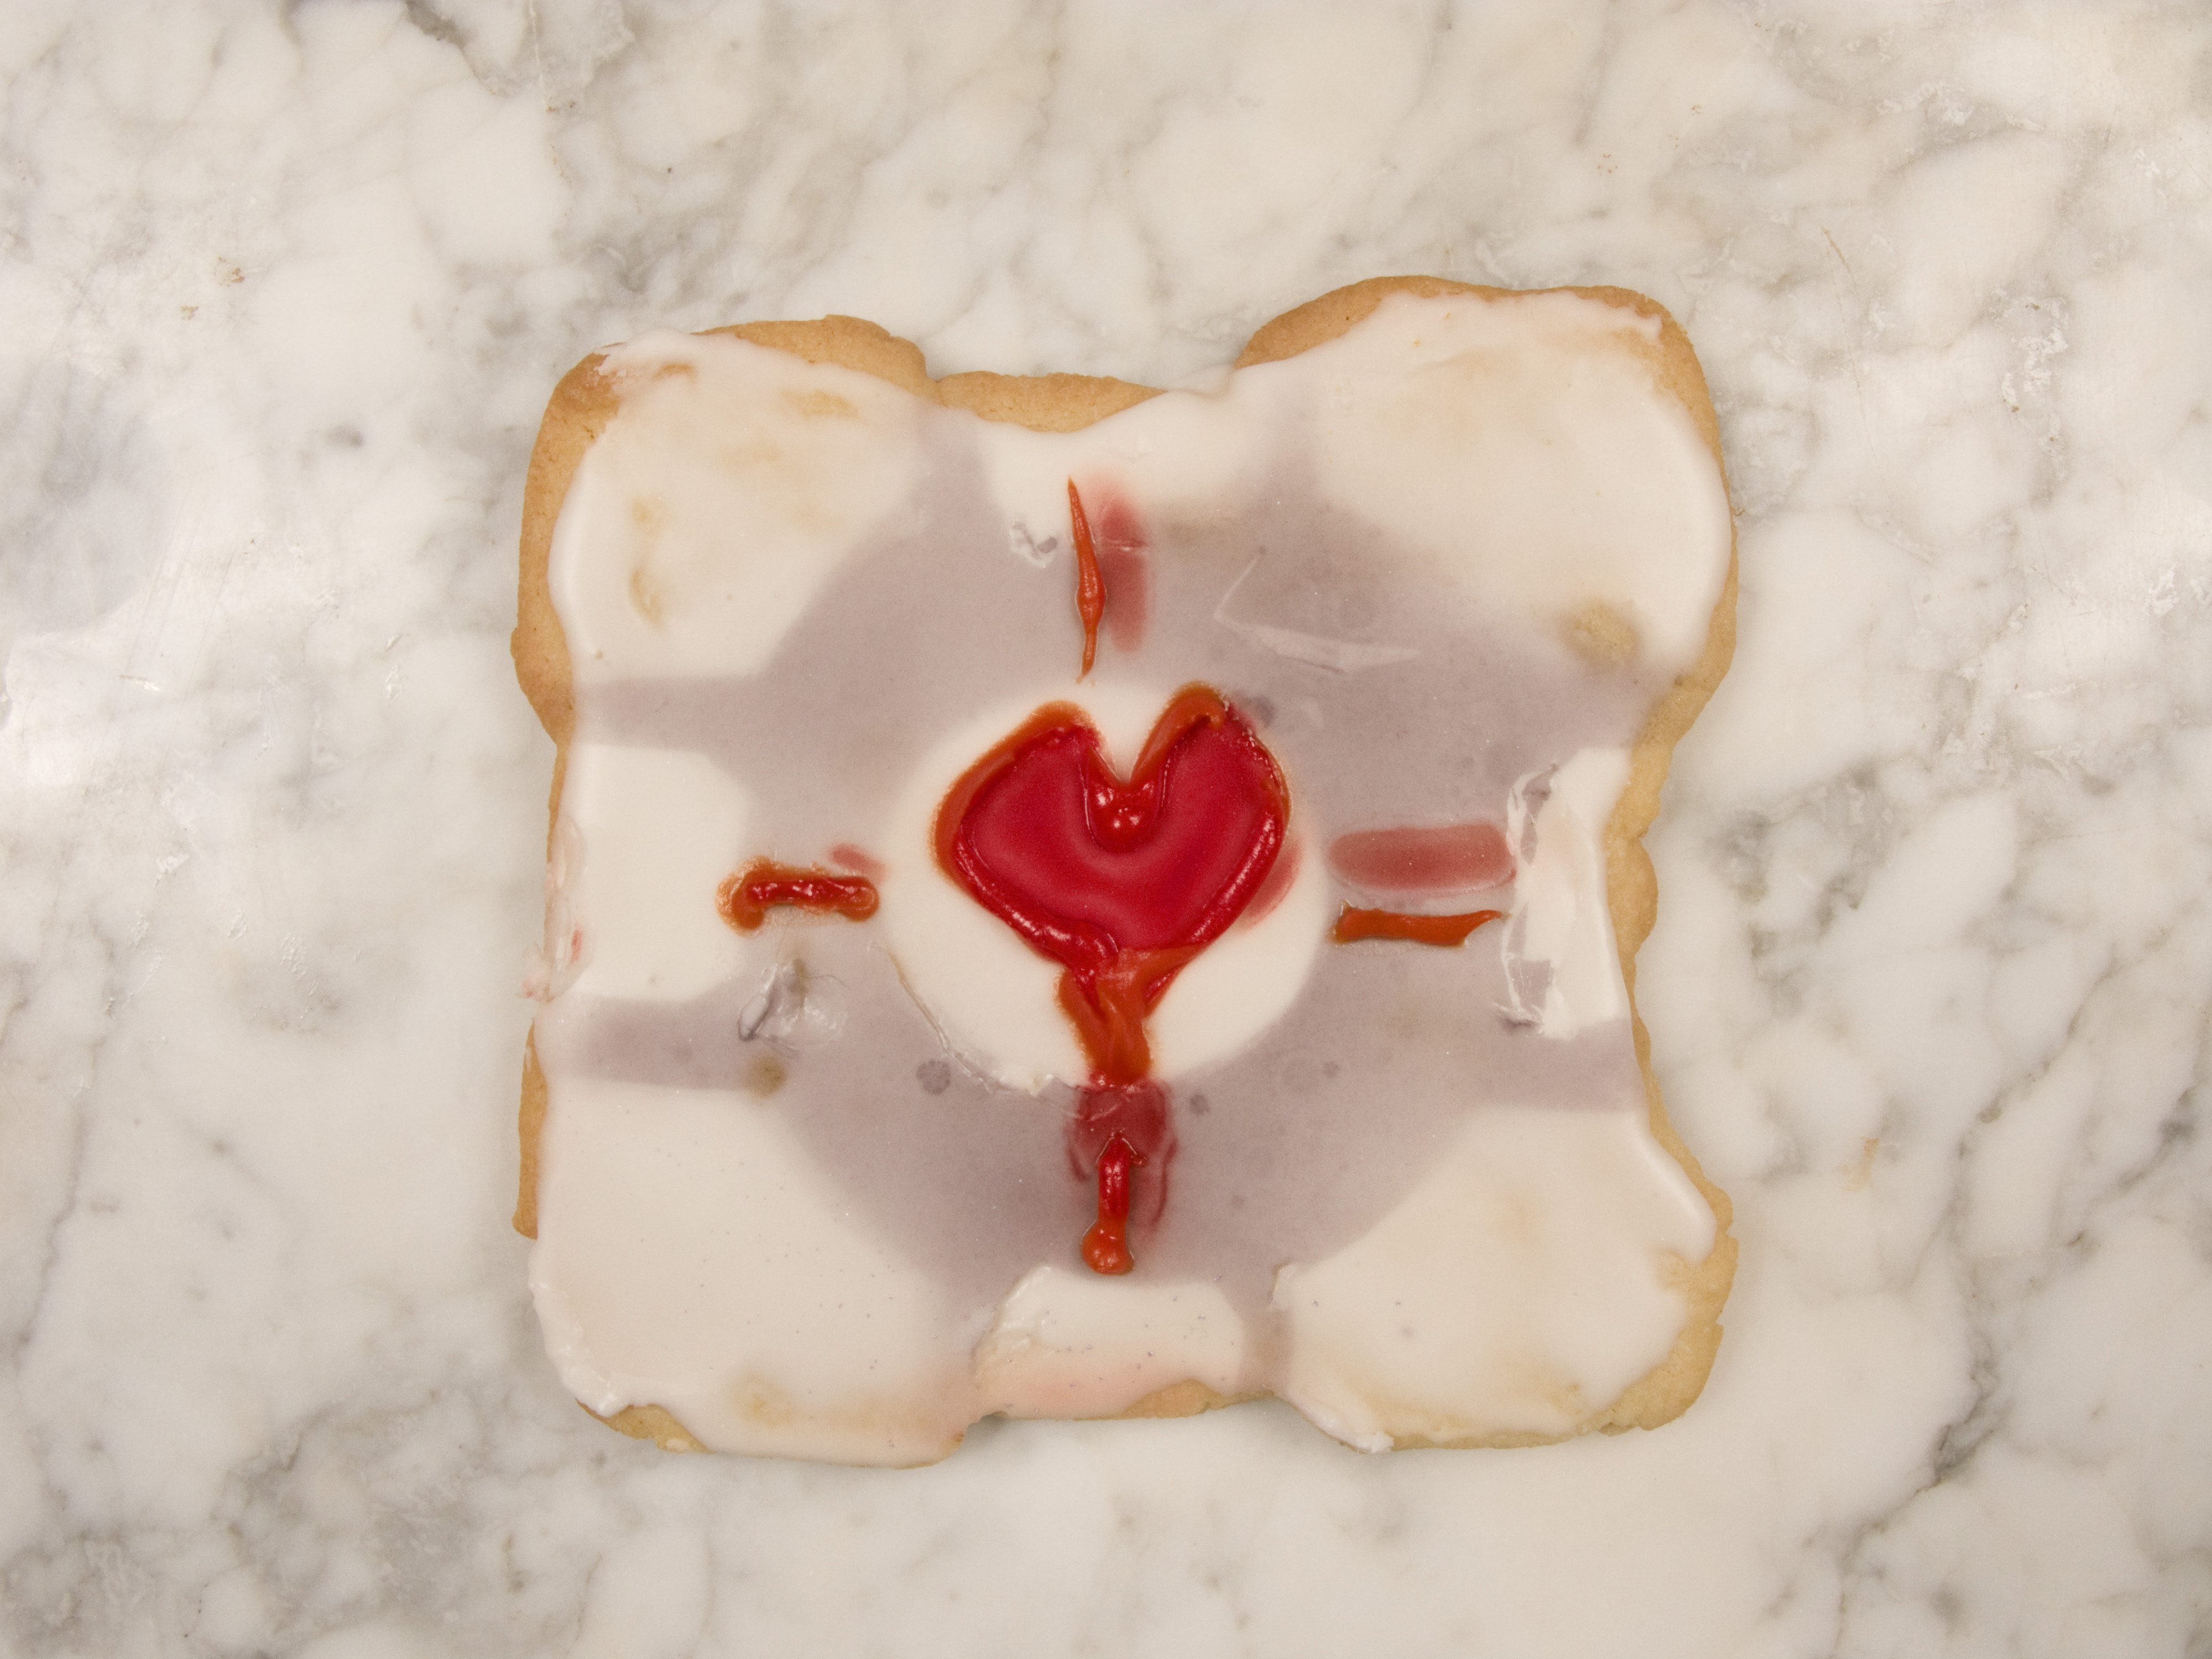
hand, white, flower, petal, food, red, dessert, material, close up, human body, cookies, icing, skin, organ, tooth, sweetness, macro photography, flavor